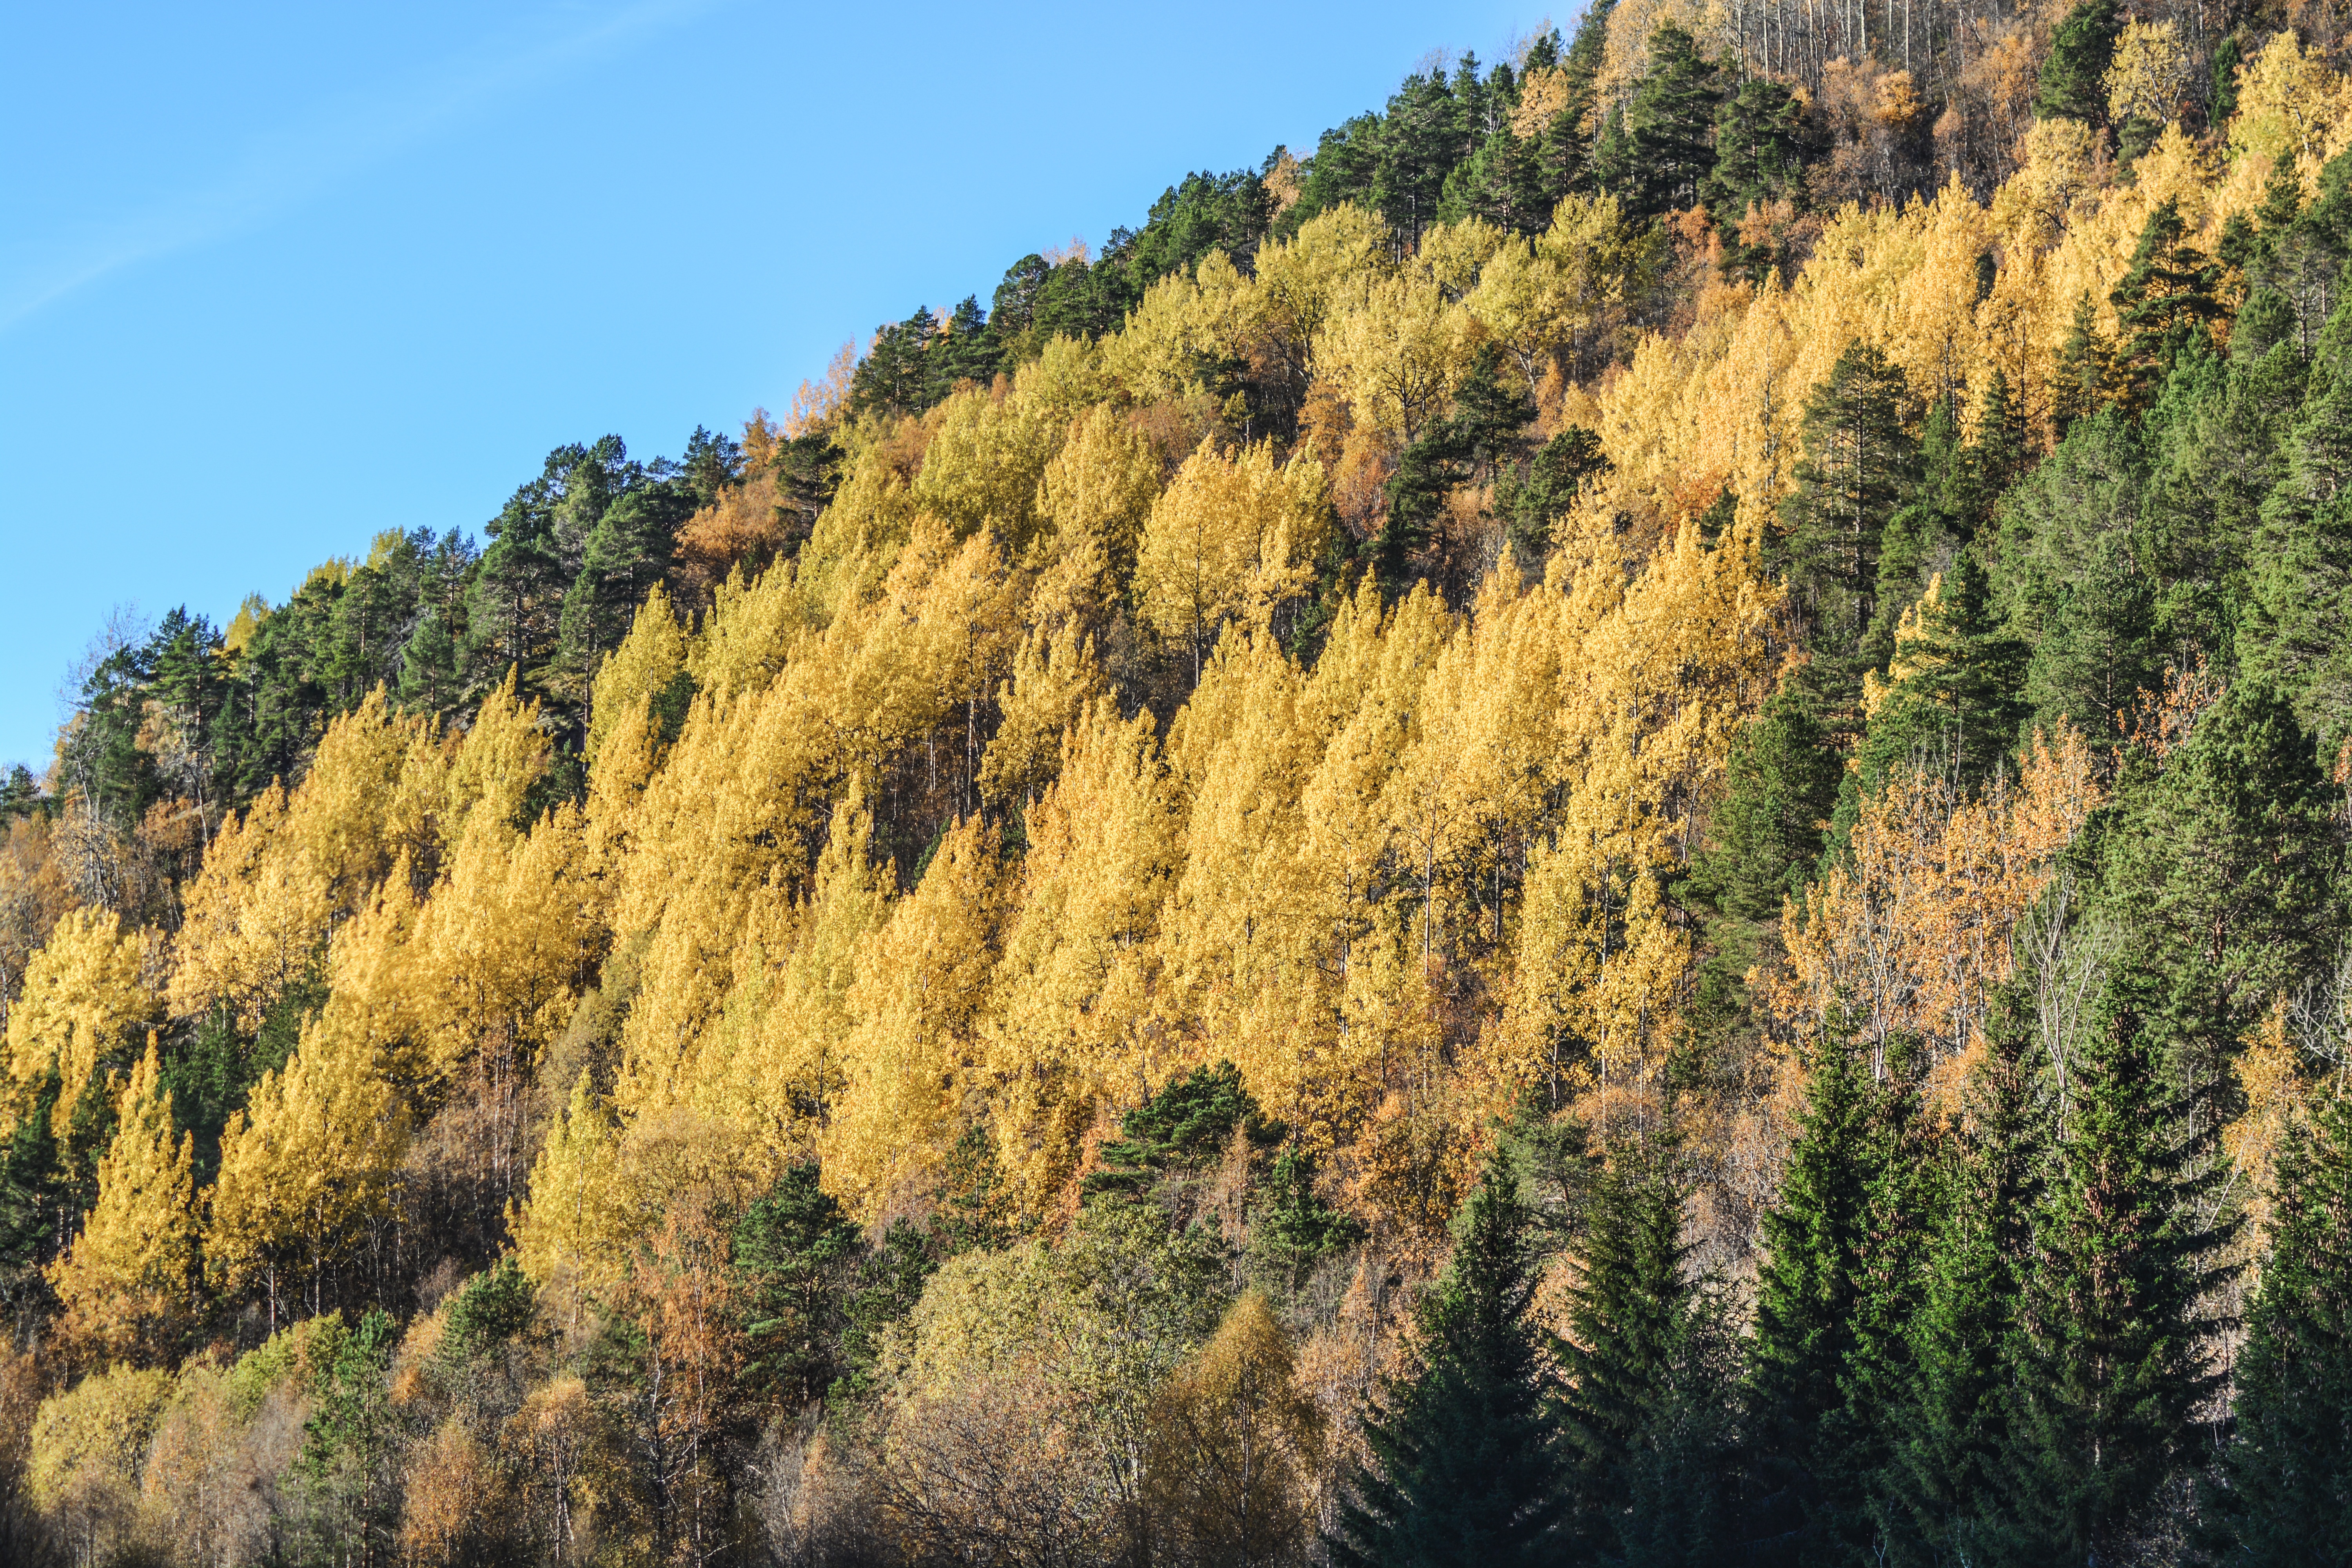
landscape, tree, nature, forest, outdoor, wilderness, mountain, plant, sun, leaf, hill, orange, scenic, color, natural, evergreen, autumn, park, scenery, weather, colorful, yellow, fir, season, ridge, conifer, leaves, sunny, september, spruce, gold, bright, scene, woodland, november, habitat, october, larch, ecosystem, biome, natural environment, woody plant, temperate broadleaf and mixed forest, temperate coniferous forest, land plant